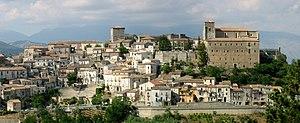
Altomonte est une commune de la province de Cosenza, dans la région de Calabre, en Italie.